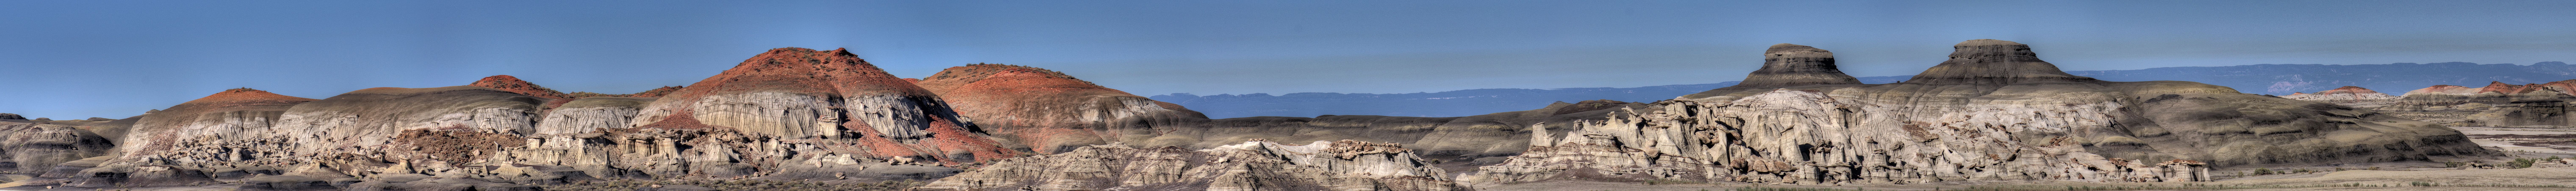
prairie, flower, formation, badlands, grass family